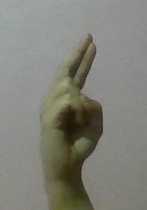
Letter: zay